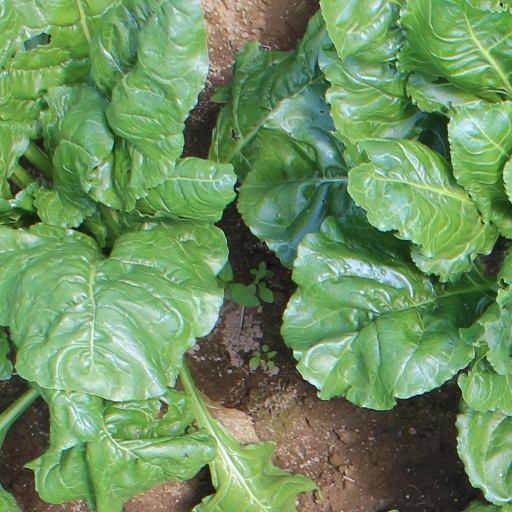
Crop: sugar beet